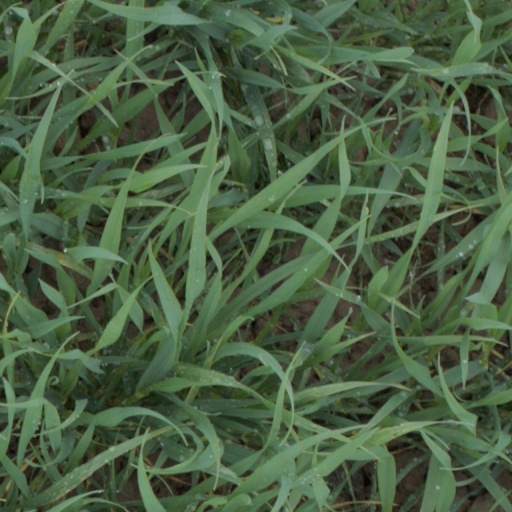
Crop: wheat